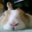
Label: rabbit